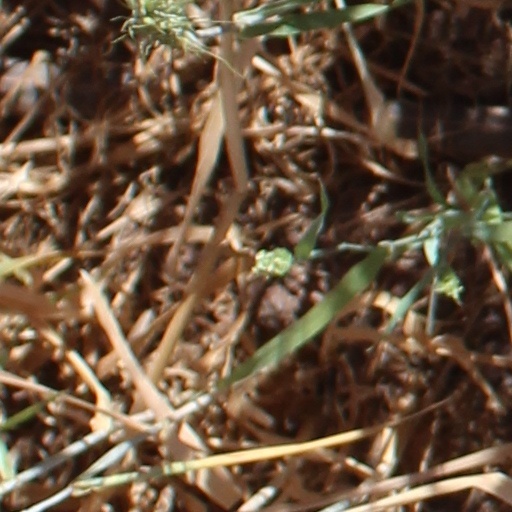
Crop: wheat